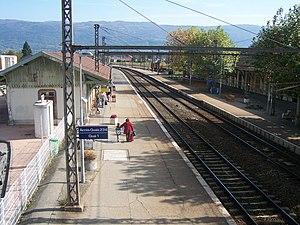
Vue sur les quais 1 et 2 de la gare de Culoz dans l'Ain. Cette ligne mène à Genève en Suisse.
Le Bas-Bugey ou Bugey blanc est la partie sud de la région historique du Bugey, dans le département français de l'Ain en région Auvergne-Rhône-Alpes.